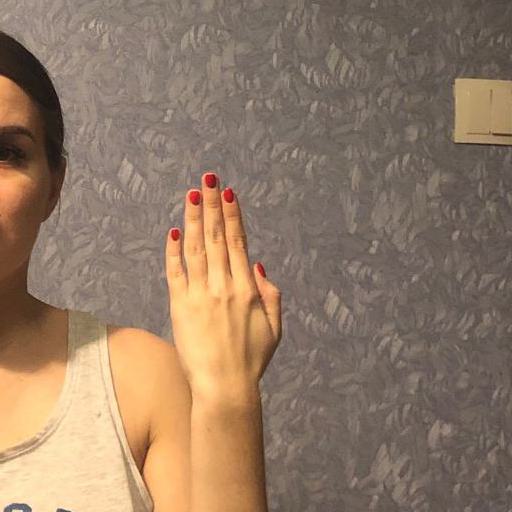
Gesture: stop_inverted